Residential colleges of Rice University

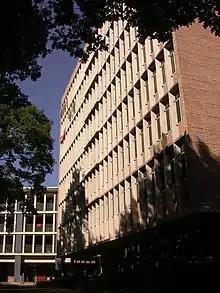
The old wing of Brown College

In the beginning, Brown College was filled primarily with women who had volunteered to leave Jones in order to start a new college. Brown had a housemother who lived in the resident associate’s apartment and required all women to check in and out of the building at night and on weekends. The first Master of Brown was Frank Vandiver, who later became president of Texas A&M. In 1966 he resigned from Brown because of a “scandal” – the members of Brown voted to drink alcohol in their own rooms (provided they were of legal drinking age). Vandiver resigned because he considered it inappropriate behavior for young ladies.